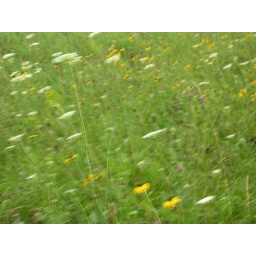
flowers in the field